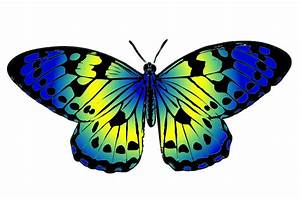
Label: farfalla